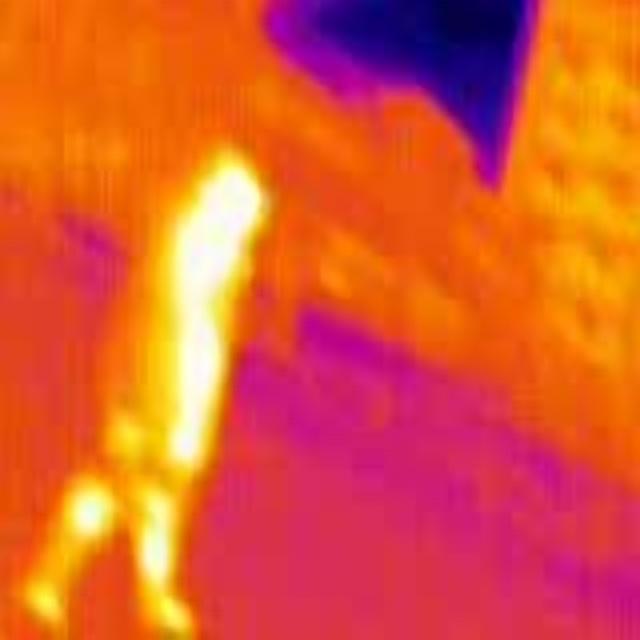
Detected objects:
label: person